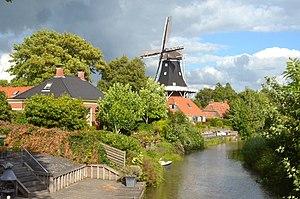
Mensingeweer est un village de la commune néerlandaise de Het Hogeland, situé dans la province de Groningue.